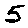
Label: 5